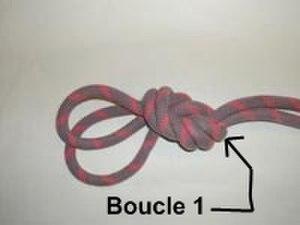
Réalisation du noeud à oreilles de lapin - Image 4